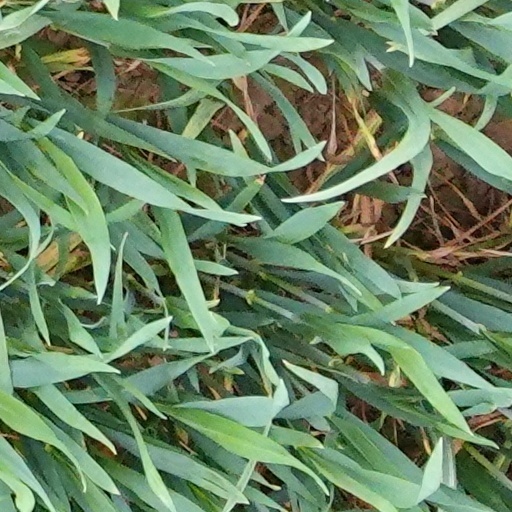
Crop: wheat